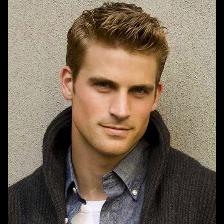
Label: Human